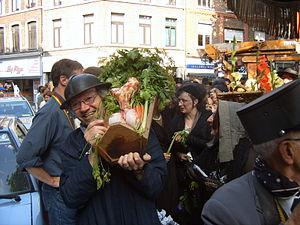
Outremeuse, Liège, 16/08/2005 Enterrement de Mati l'Ohè'
Outremeuse est un quartier administratif et une île de la ville de Liège en Belgique. Il est dénommé en wallon Dju d'la Mouse, ou plus simplement Djud'la. Dans l'ancienne principauté de Liège, il faisait partie du quartier Vinåve des Prés.
"L'enterrement de Matî l'Ohê est une cérémonie burlesque qui clôture les festivités du 15 août à Liège, par cet ""enterrement de l'os de la fête"". Cet enterrement folklorique est célébré en l'église Saint-Pholien et ses alentours en Outremeuse, un quartier de la ville, le 16 août, lendemain de la Sainte-Marie, à 17h. Matî l'Ohê est un jambon à l'os comme le laisse deviner son appellation wallonne qui signifie Mathieu l'os.